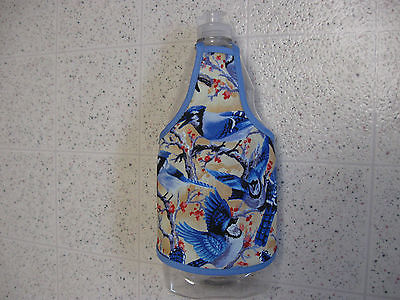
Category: toaster